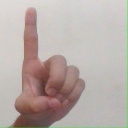
अक्षर: ड